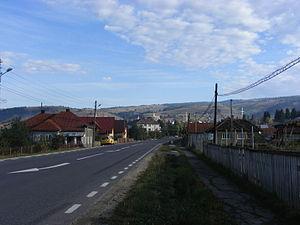
Sărmaș est une commune roumaine du județ de Harghita en Transylvanie. La commune comprend 5 villages : Sărmaș, Fundoaia, Hodoșa, Platonești et Runc.